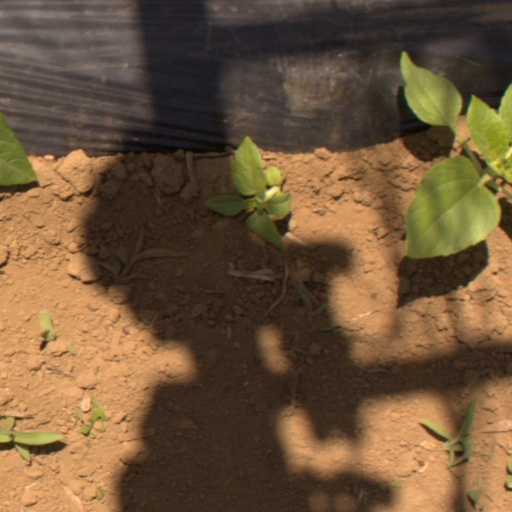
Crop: Jerusalem artichoke